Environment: real
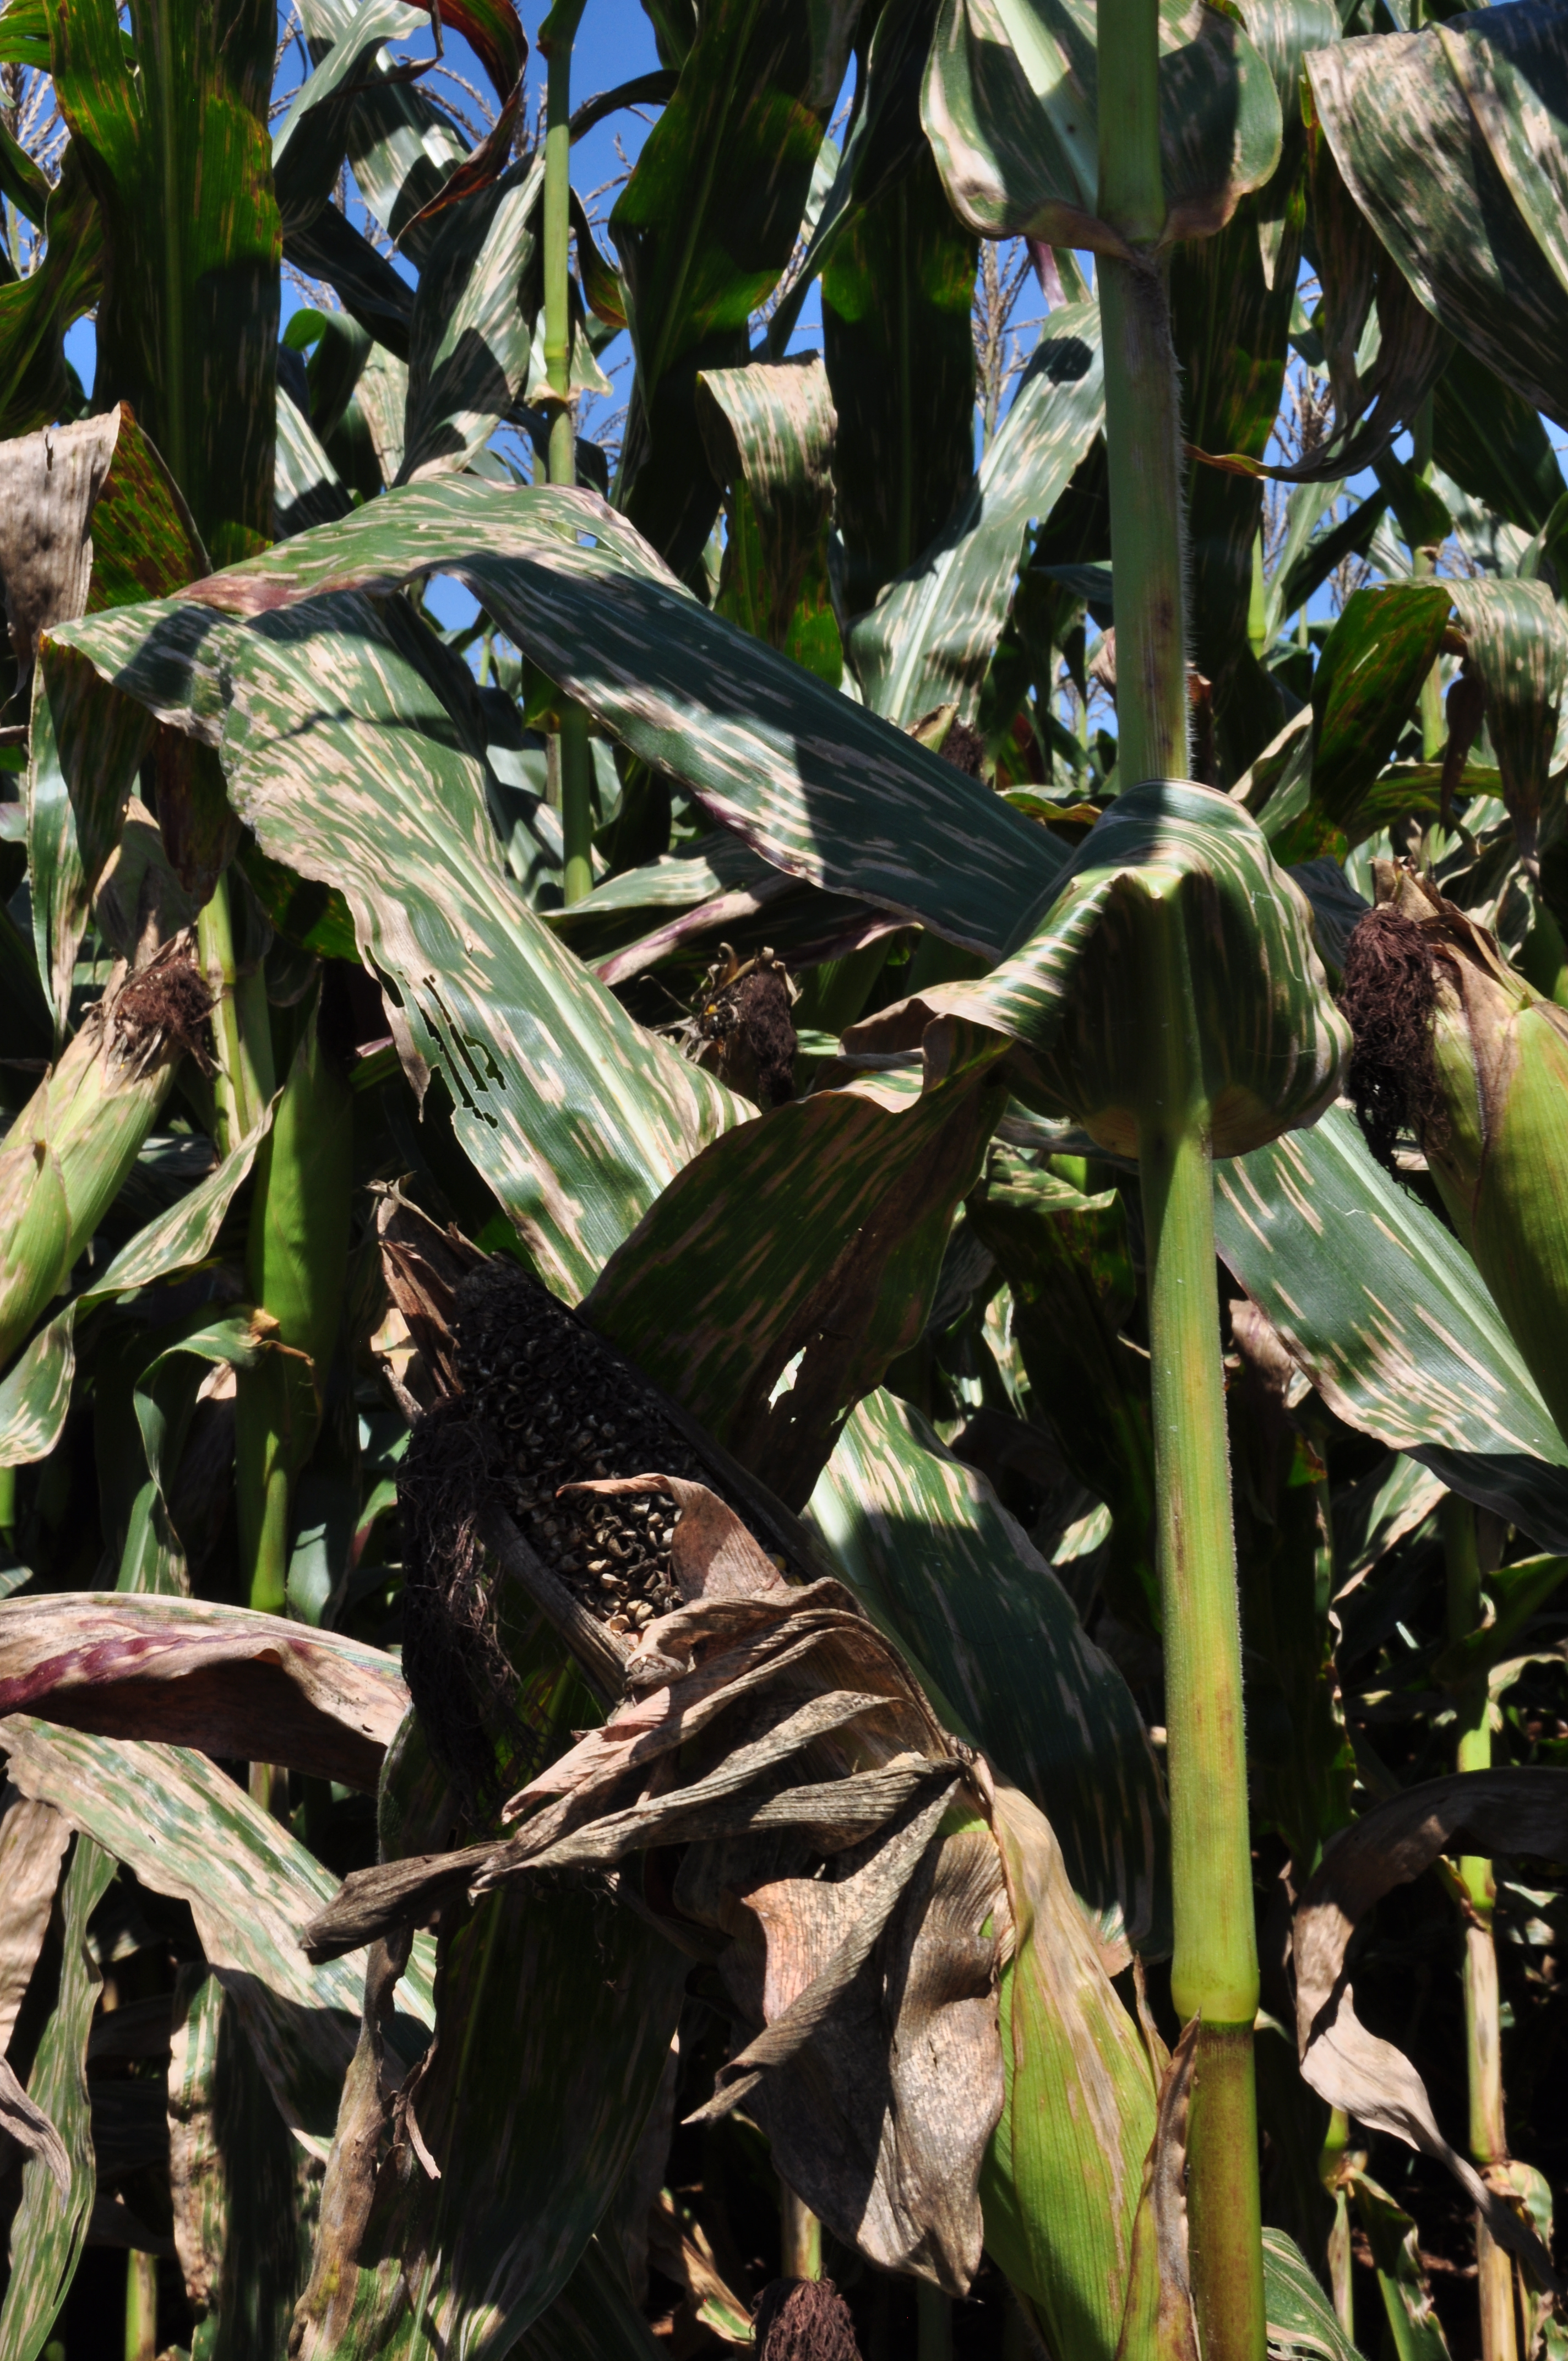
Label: gray_leaf_spot